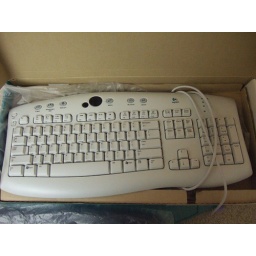
Logitech Access computer keyboard with handy shortcut buttons (PS/2). Brand new in box. $8